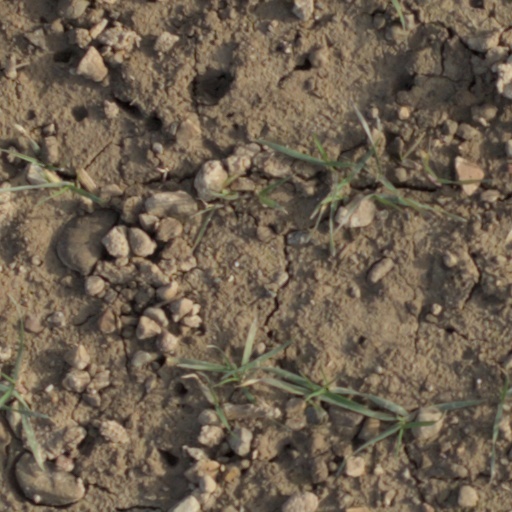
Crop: wheat